Aminaga Sadigov

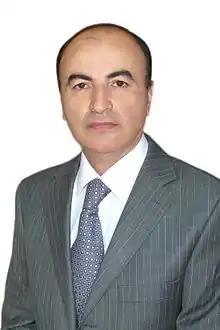
Sadigov in 2009

Aminagha Bahman Sadigov (born December 18, 1962, Lerik) is the Deputy Director of the State Agency for Science and Higher Education, a Correspondent member of ANAS ANAS, doctor of technical sciences and professor.